Coral Sea

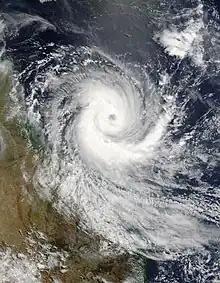
Tropical Cyclone Larry over the Great Barrier Reef, 19 March 2006

The sea has a subtropical climate and is frequently hit by tropical cyclones, especially between January and April. This range extends to November–May in the areas south to 10°S. Between 1969 and 1997, the GBR experienced 80 cyclones, 90% which were of category 1 or 2 (winds 17–33 m/s, central pressure 970–1000 hPa) and only 10% of category 3 (winds >33 m/s, pressure <970 hPa). The cyclone frequency decreased between 1997 and 2005 to 1.5 per year (12 in total).